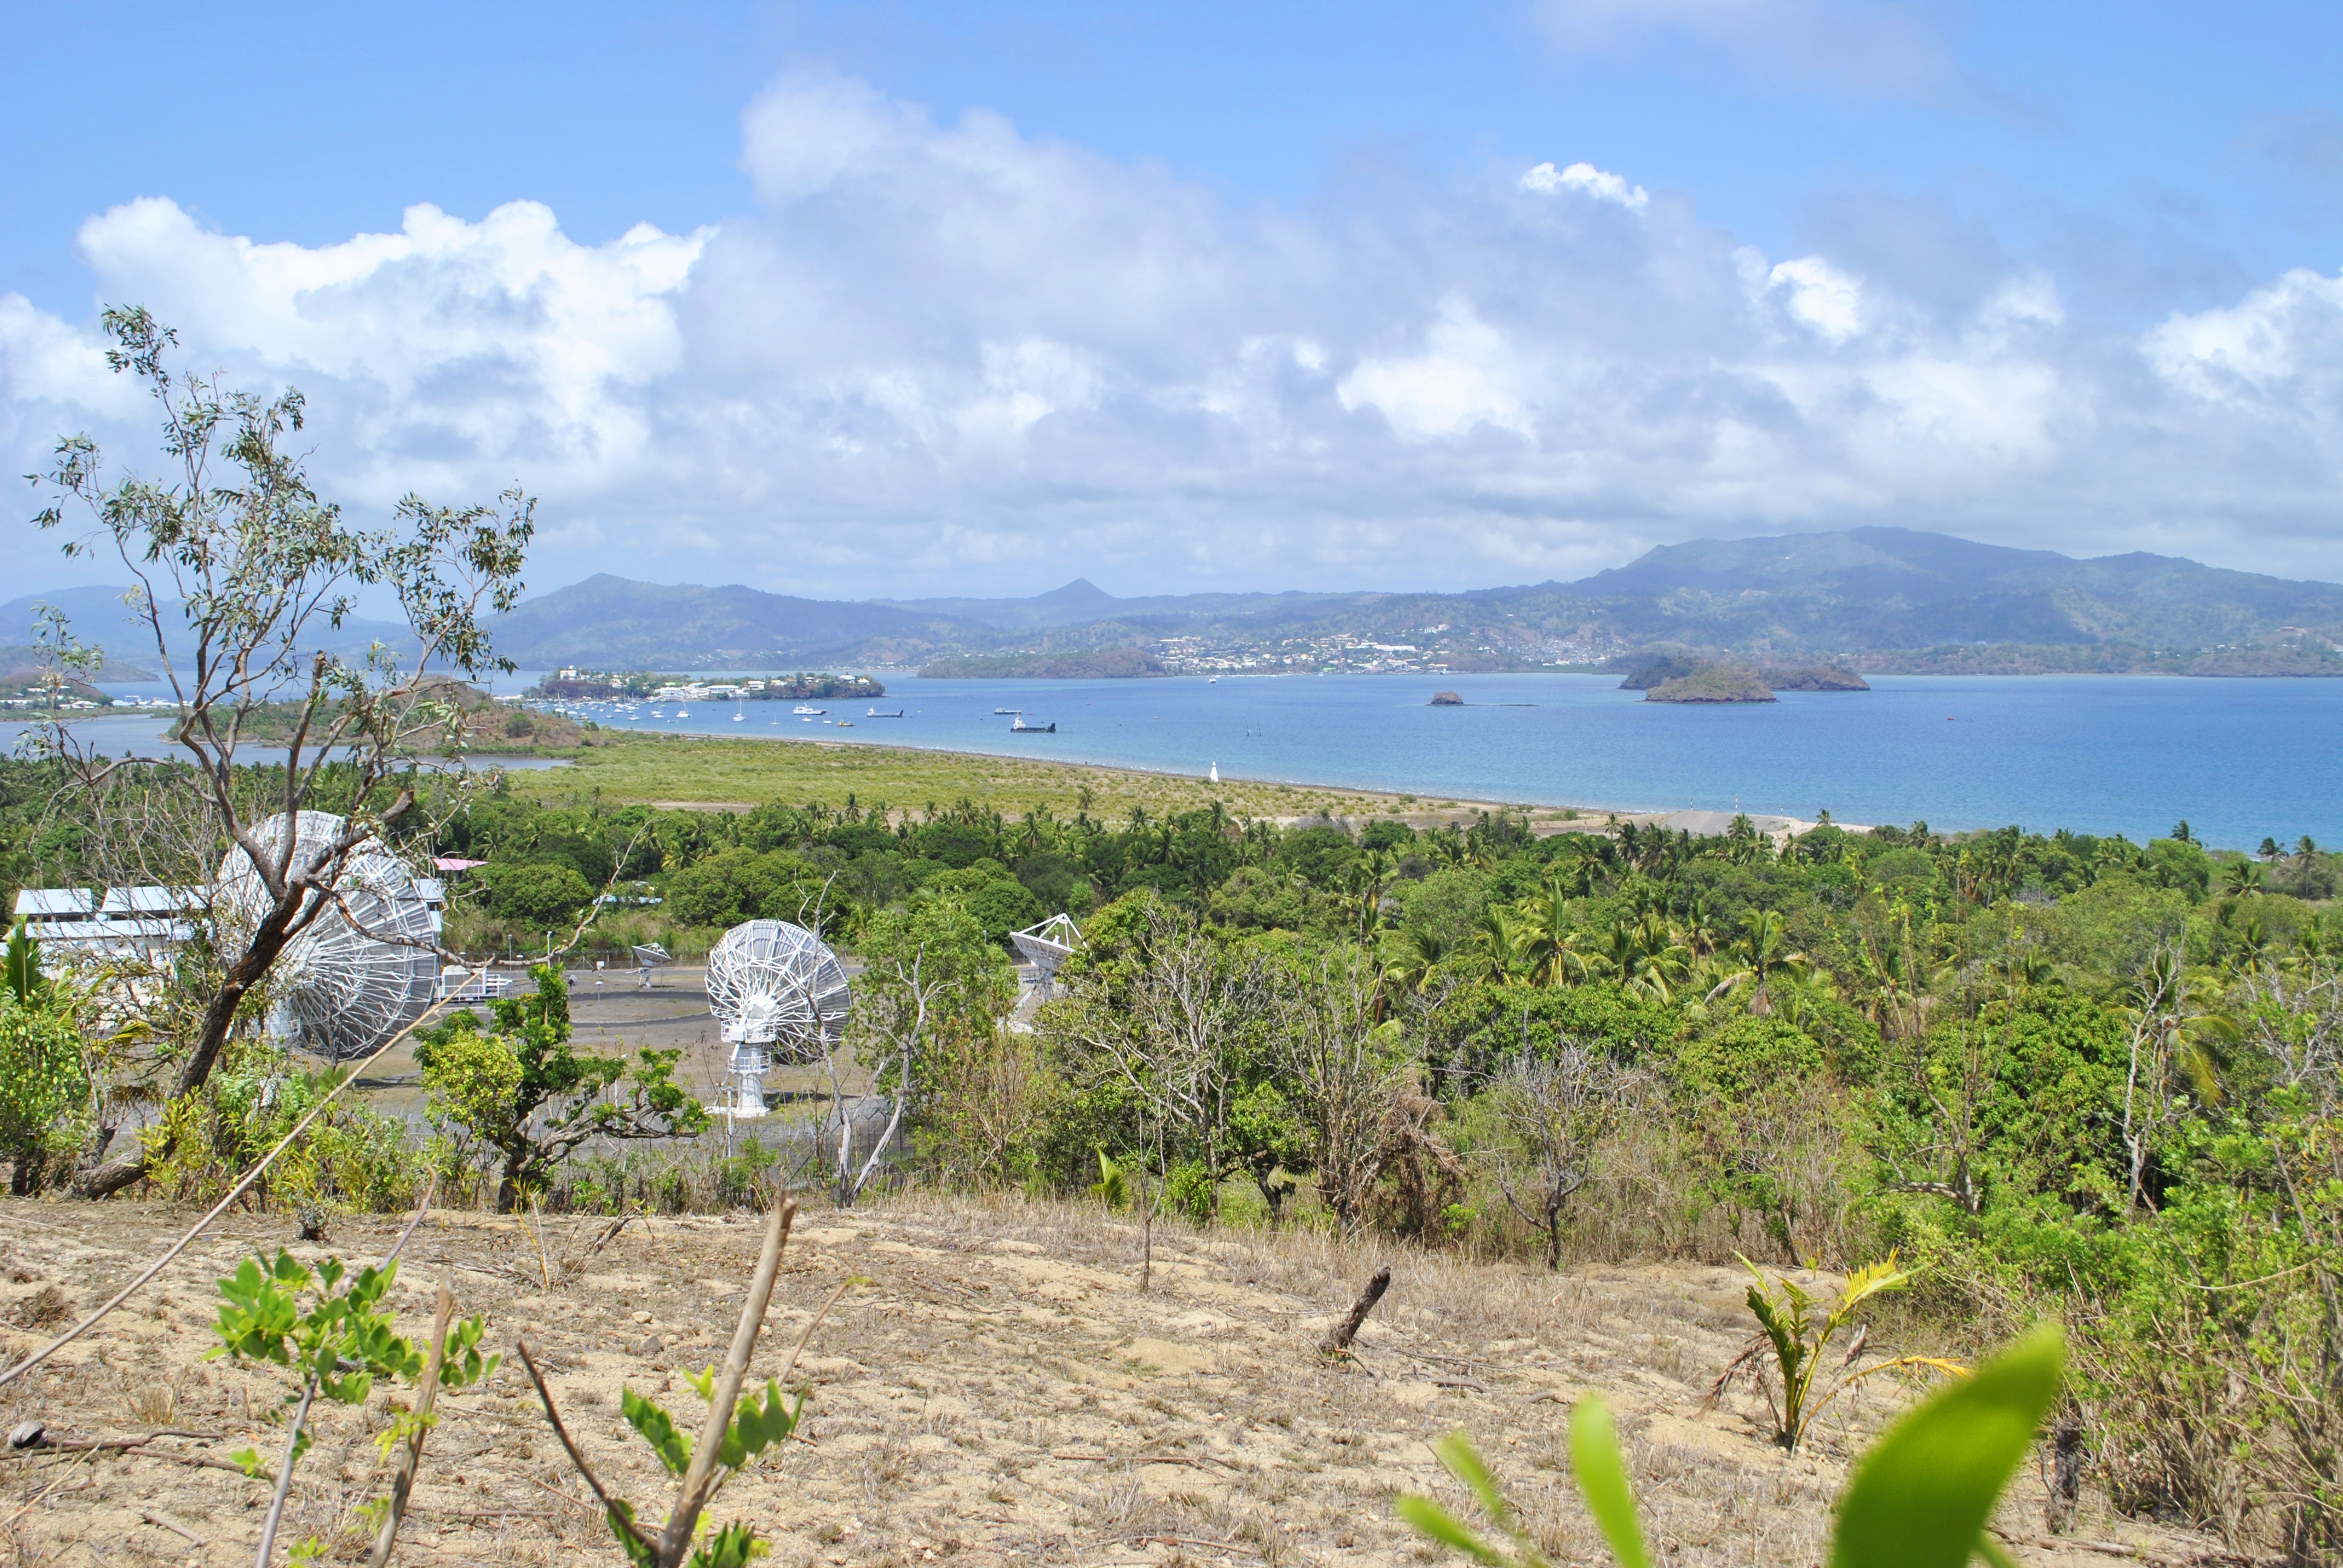
landscape, sea, coast, tree, lake, bay, wetland, ecosystem, indian ocean, mayotte, natural environment, dziani lake